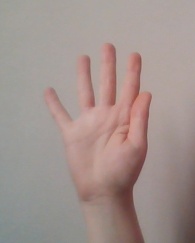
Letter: sheen